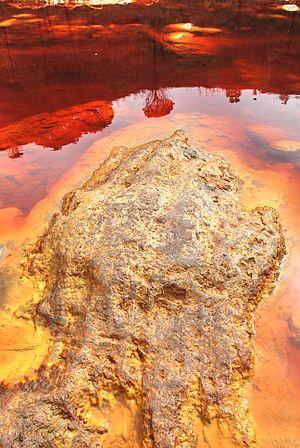
Les eaux acides du Rio Tinto semblent incapables d'abriter de la vie. Elles fournissent cependant un habitat à quelques espèces extrêmophiles (micro-organismes aérobie et acidophiles), qui sont responsable de la précipitation de certains métaux et de la couleur de la roche et de l'eau
La chimie est une science de la nature qui étudie la matière et ses transformations, et plus précisément :
Le drainage minier acide ou encore drainage rocheux acide est un phénomène de production d'une solution minérale acide qui s'écoule régulièrement, suite à une production d'acide sulfurique induite par la mise en contact avec l'air de certains minéraux, généralement à l'occasion de grandes excavations et travaux miniers ou de stockage de déchets miniers. Il contribue localement au phénomène global d'acidification des eaux douces constaté depuis plusieurs décennies à grande échelle.